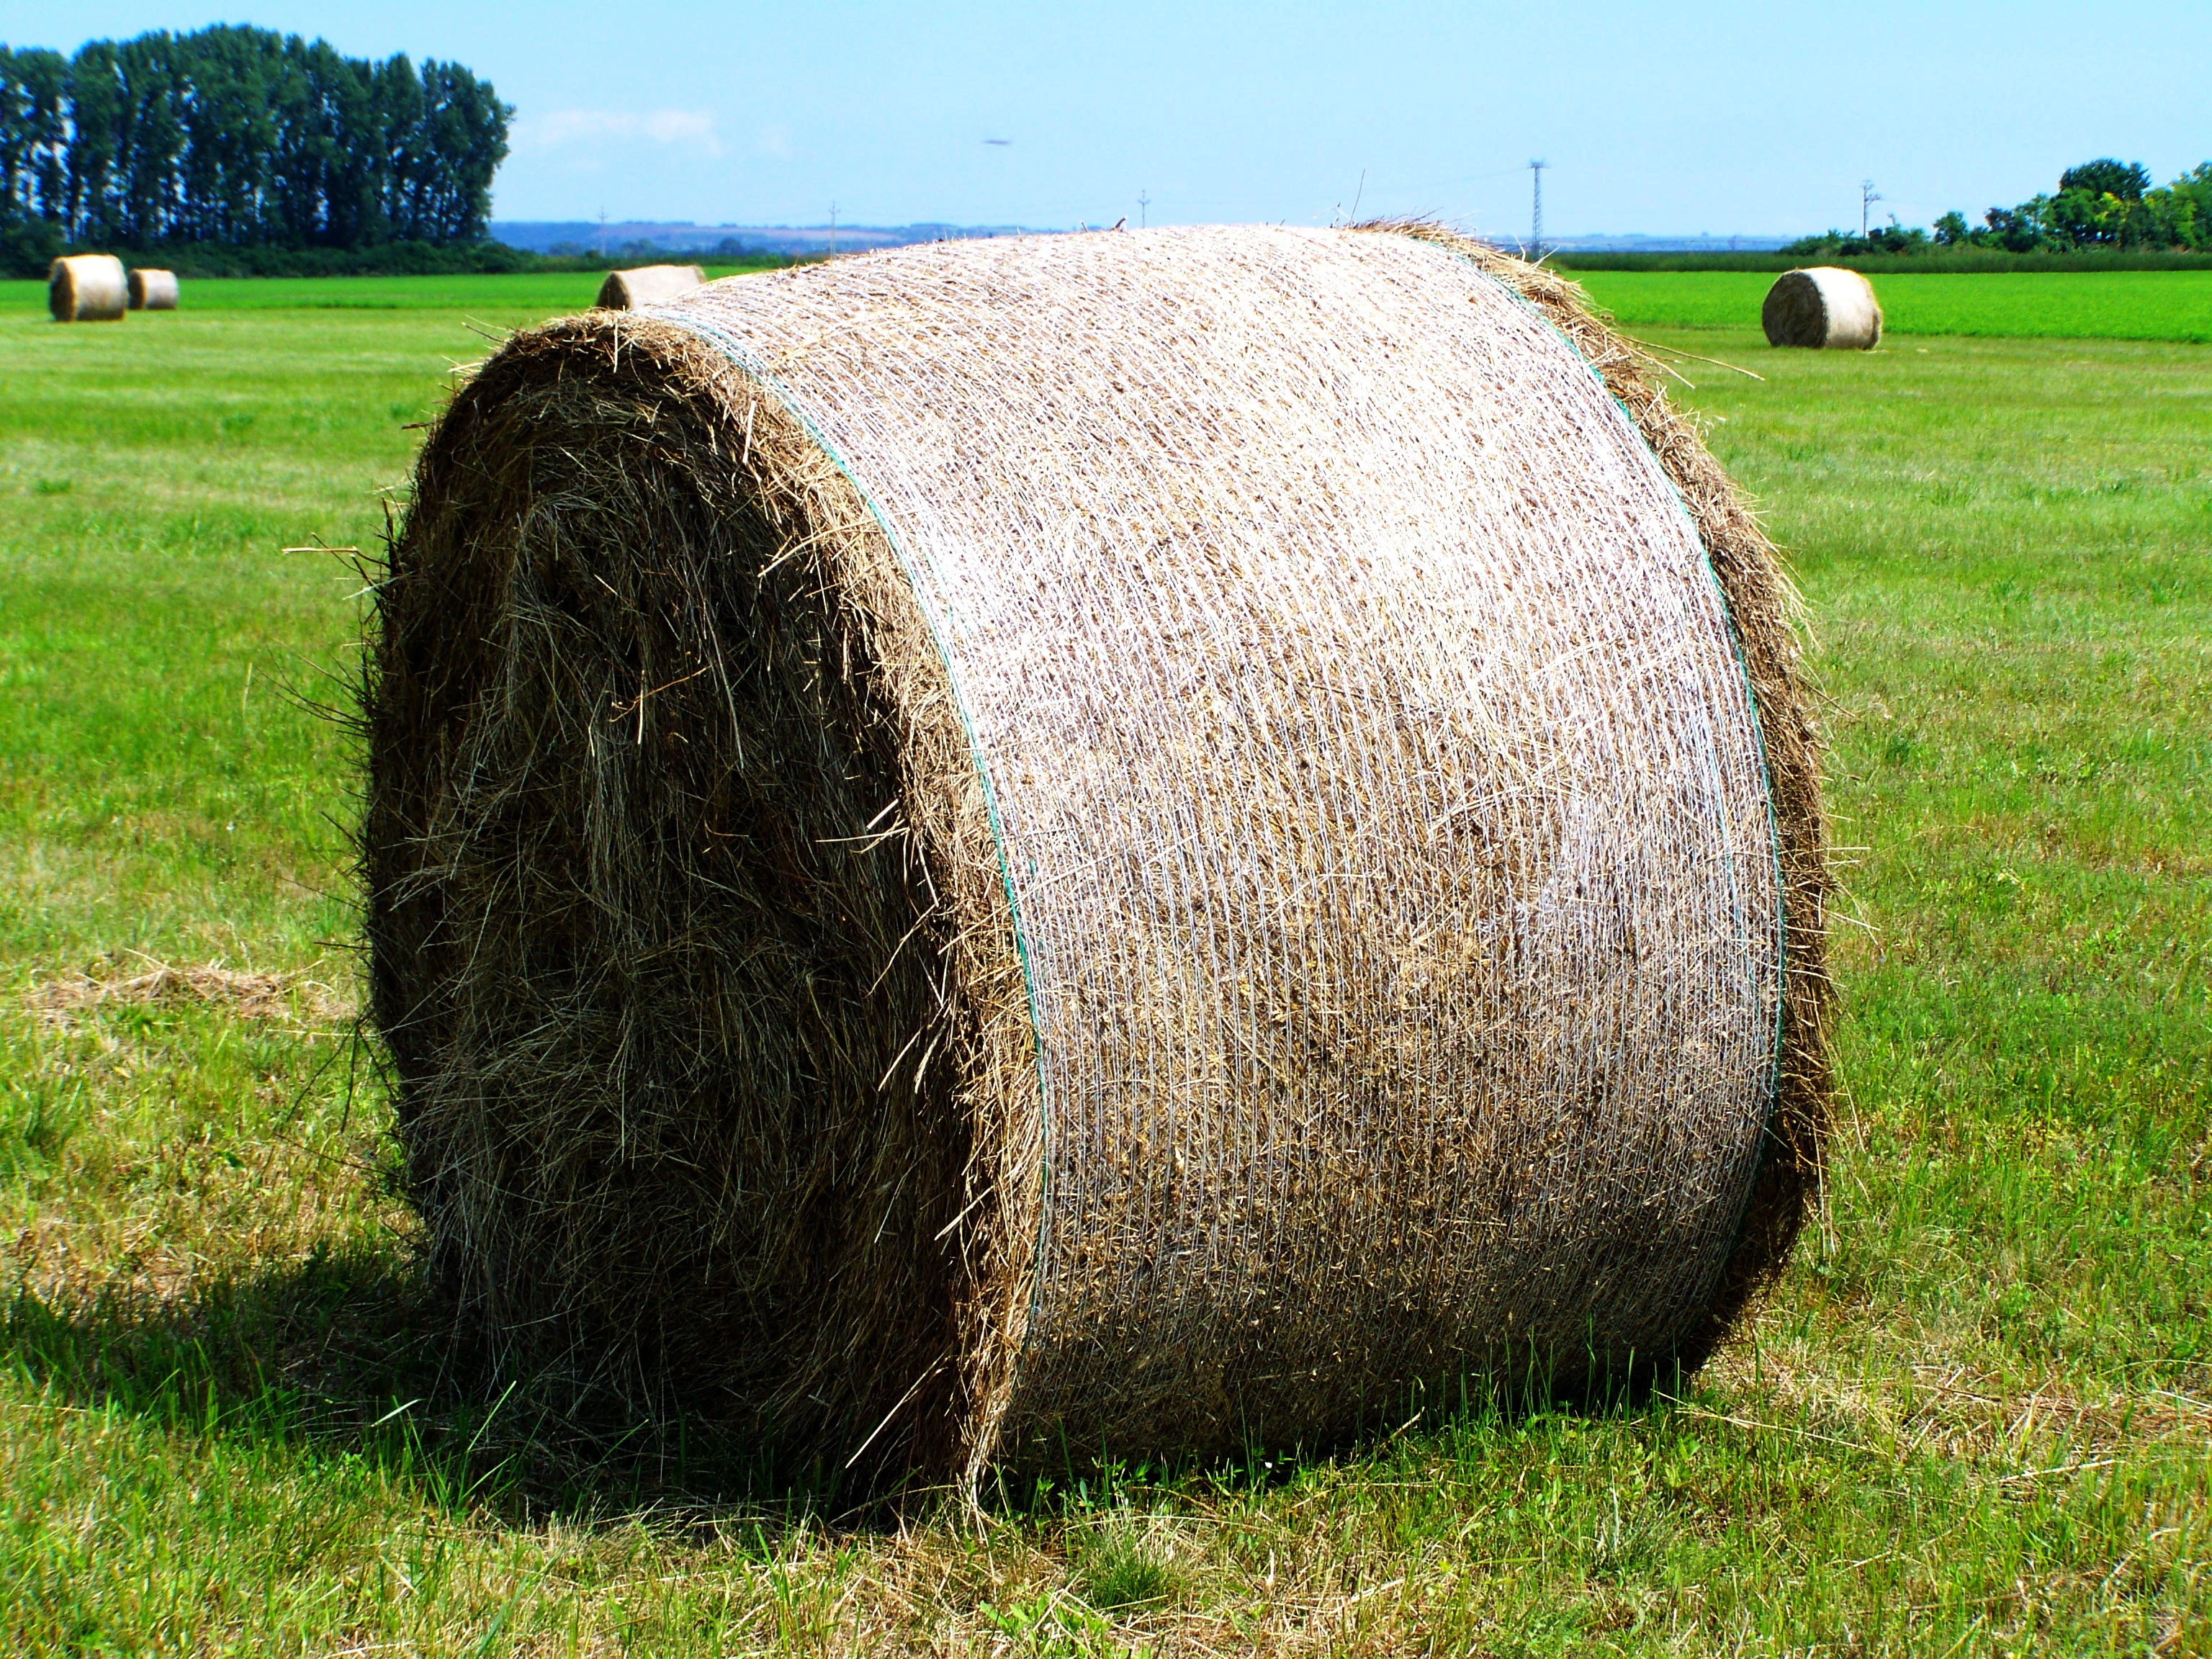
grass, plant, hay, field, farm, lawn, meadow, pasture, soil, agriculture, hay bale, straw, forage, rural area, mown field, man made object, grass family